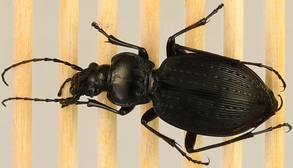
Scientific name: Carabus goryi
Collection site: Mountain Lake Biological Station NEON (MLBS), plot MLBS_009